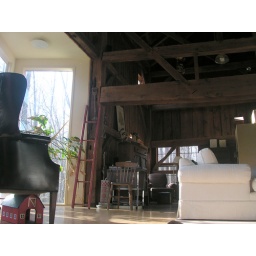
A barn under a chair